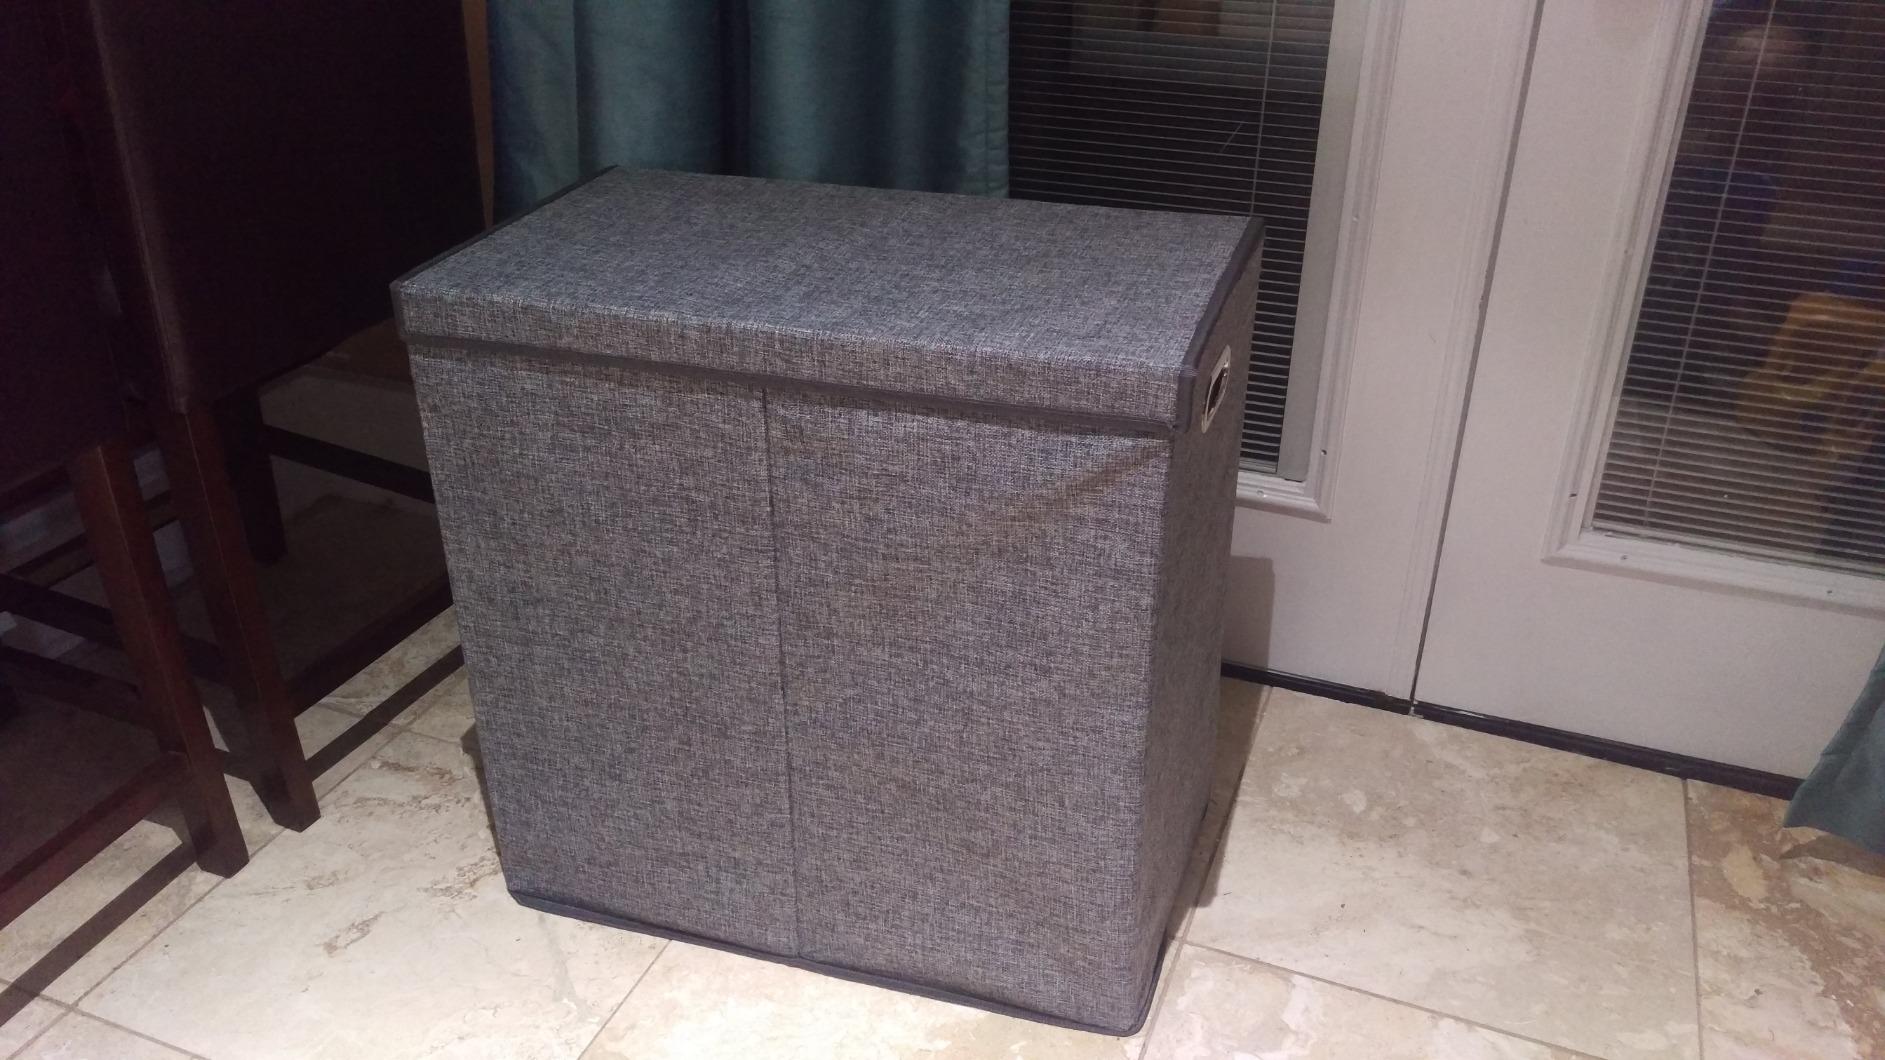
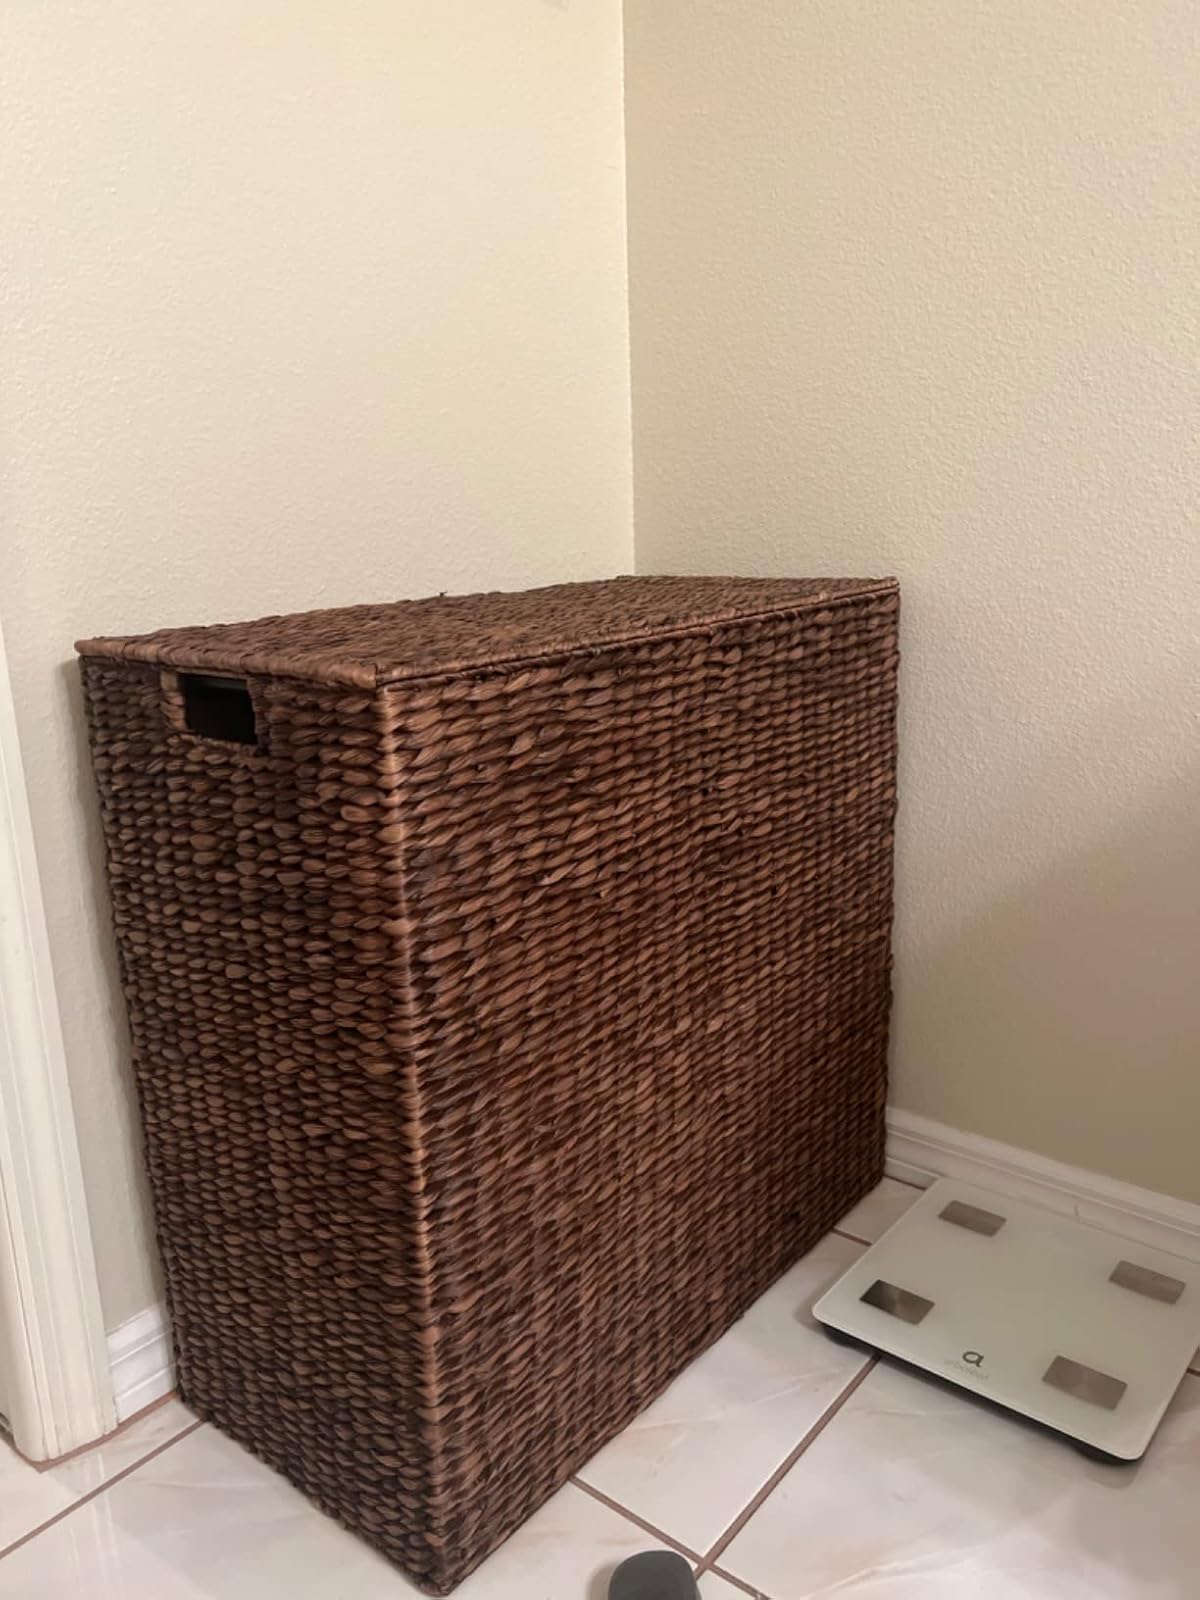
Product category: items_hamper
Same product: no